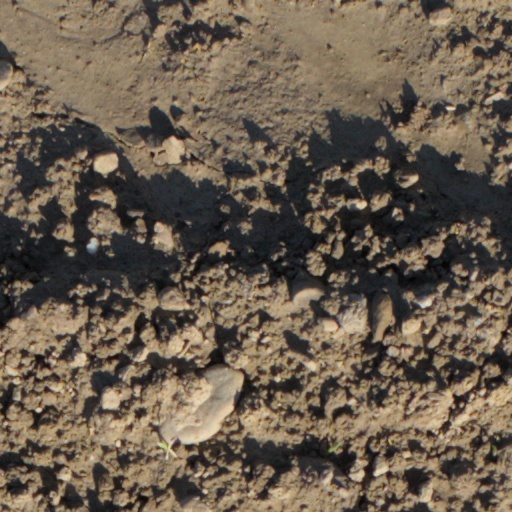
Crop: wheat